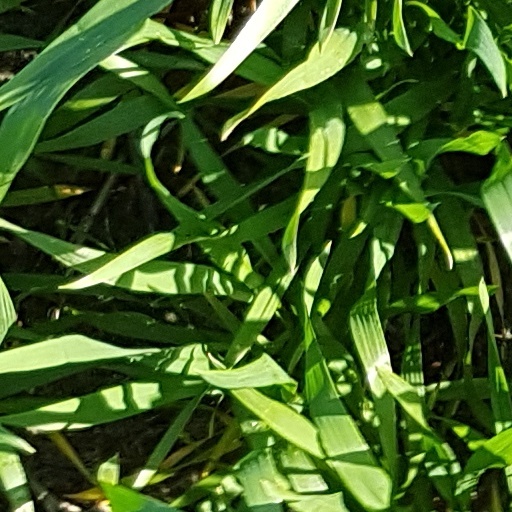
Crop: wheat